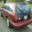
Label: automobile